List of Assassin's Creed characters

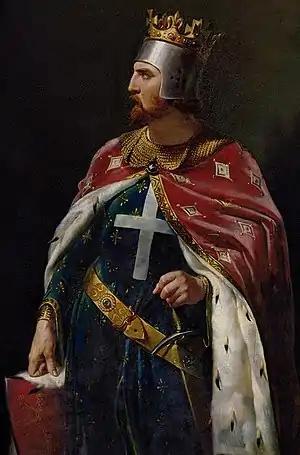
19th-century portrait of Richard the Lionheart by Merry-Joseph Blondel

Richard the Lionheart (voiced by Marcel Jeannin) is encountered by Altaïr during the Battle of Arsuf, where the Assassin informs Richard that his lieutenant, Robert de Sablé, intends to betray him. In response, Robert claims that Altaïr's story is a ruse to keep Richard from interfering in the Assassin's mission. Unsure on whom to believe, Richard leaves the decision in the hands of God, declaring that Robert and his Templars are to fight Altaïr in a trial by combat. Altaïr wins, and Richard accepts the Assassin's version of events.